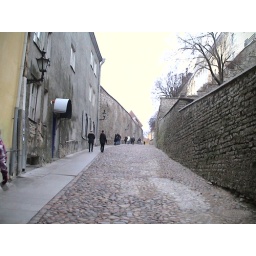
This street up to the castle is probably lined with craft and souvenir traders in the summer